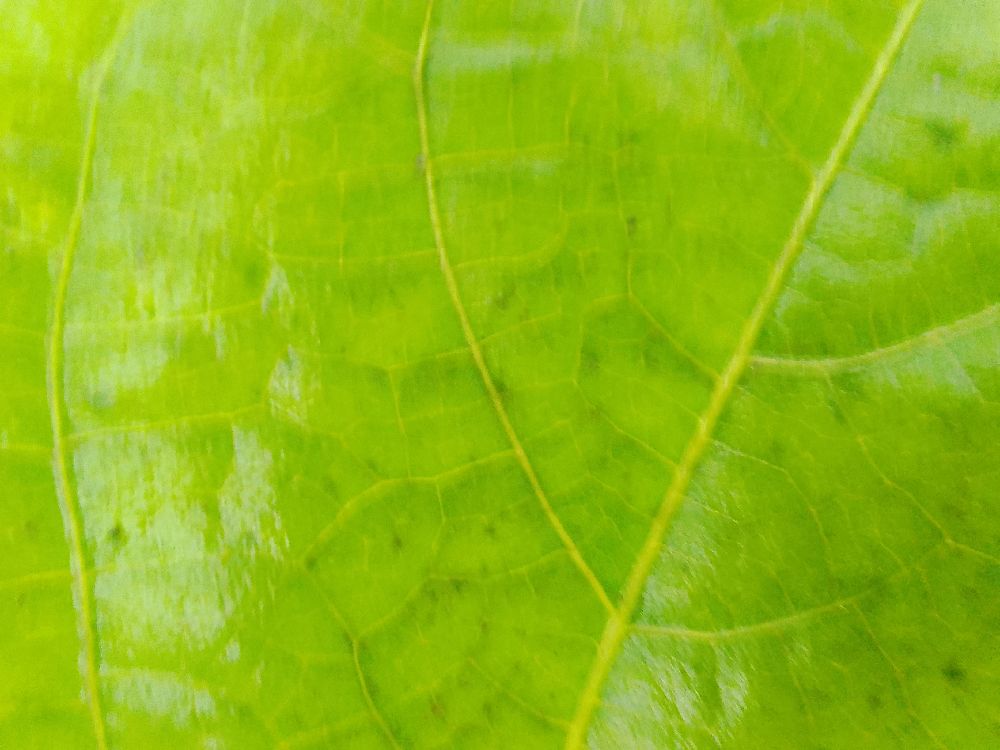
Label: healthy